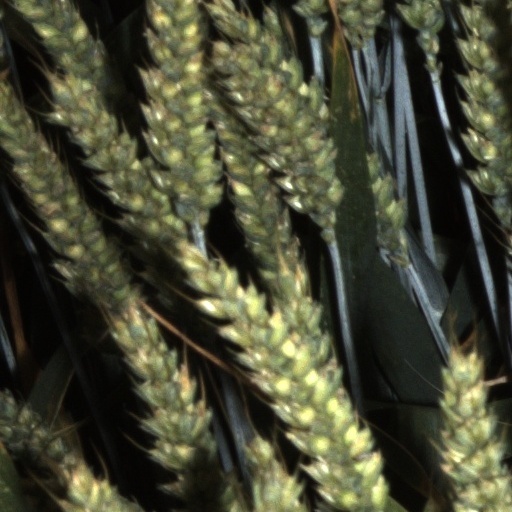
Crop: wheat